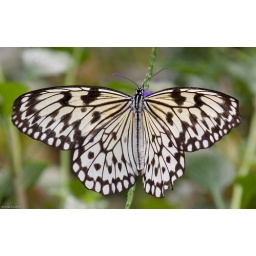
in butterfly house